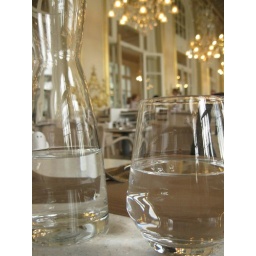
water in glass